Johnnie Schofield

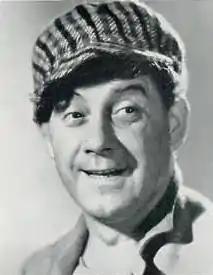
Publicity still, "The Mystery of the Mary Celeste" (1935)

Johnnie William Schofield (10 March 1889 – 9 September 1955) was a British actor, known for "The Middle Watch" (1948), "Tawny Pipit" (1944) and "Melody of My Heart" (1936).